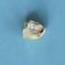
Maize quality: Bad